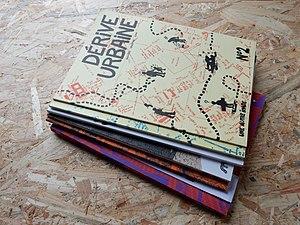
Pile des numéros 1 à 6 de la revue de bande dessinée alternative Dérive urbaine
Une autre image est une maison d’édition associative française située à Saint-Ouen, en Seine-Saint-Denis. Fondée en 2001 par Boris Hurtel, rejoint en 2012 par Éric Nosal, Une autre image publie des projets de bande dessinée alternative.